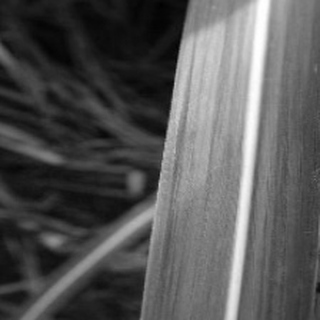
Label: sugarcane_bacterial_blight